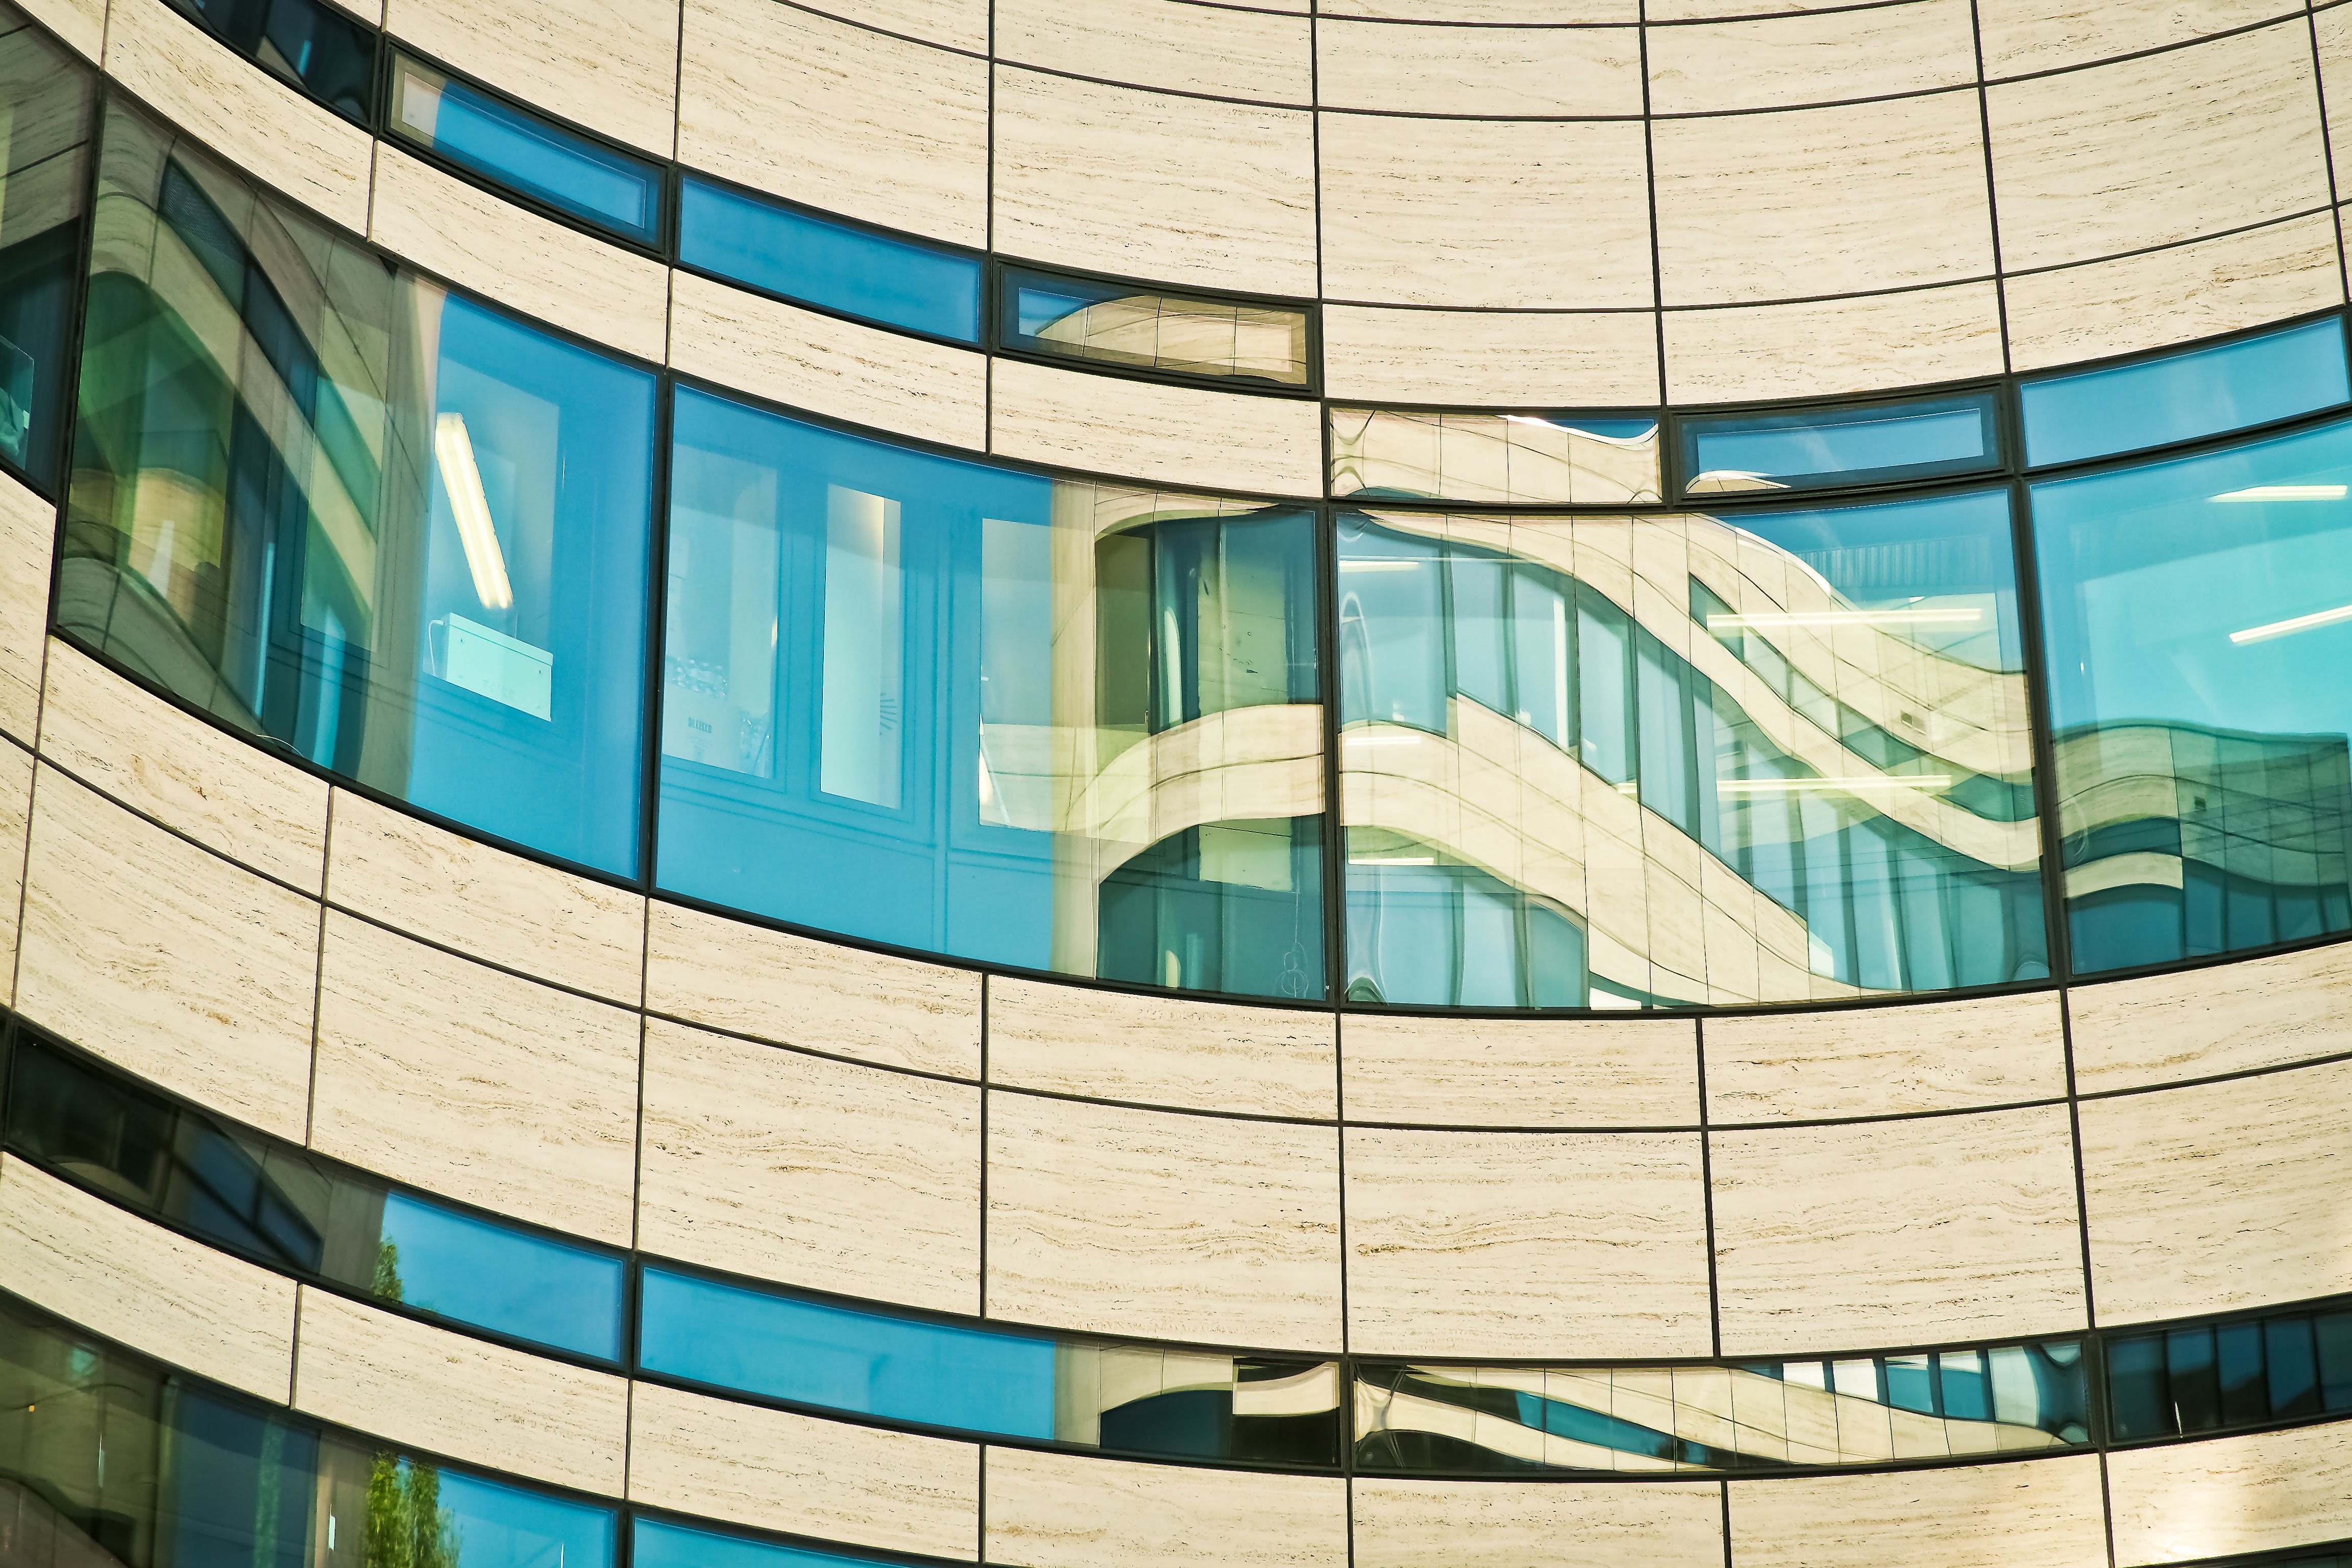
abstract, architecture, structure, window, glass, building, city, home, skyscraper, urban, reflection, color, facade, blue, modern, office building, modern architecture, skyscrapers, design, swinging, symmetry, reflections, shape, mirroring, bluish, d sseldorf, big city, front window, glass front, housewife, urban landscape, reflection in the window, glass facades, k bow, daylighting, man made object